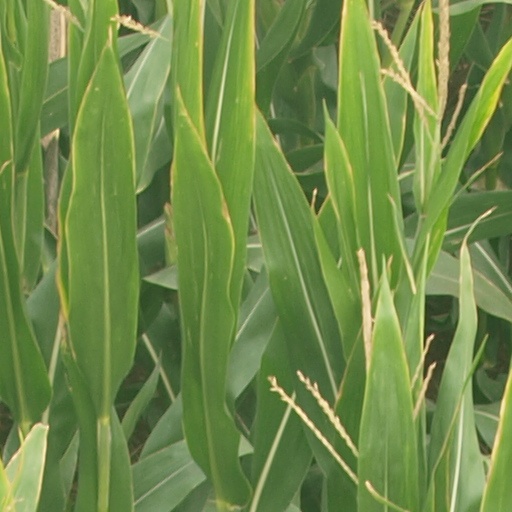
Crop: maize; corn